Saturn (mythology)

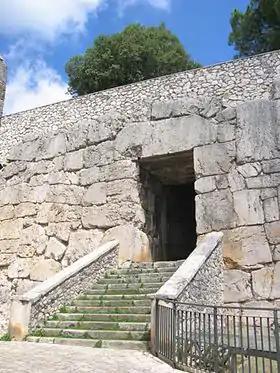
Alatri's main gate of the cyclopean walls

Saturn was also said to have founded the five "Saturnian" towns of Latium: Aletrium (today Alatri), Anagnia (Anagni), Arpinum (Arpino), Atina and Ferentinum (Ferentino, also known as Antinum) all located in the Latin Valley, province of Frosinone. All these towns are surrounded by cyclopean walls; their foundation is traditionally ascribed to the Pelasgians.